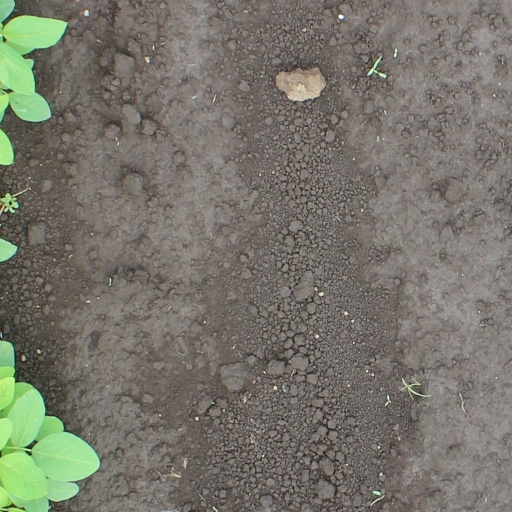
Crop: soybean